Carolina in My Mind

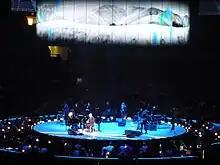
Taylor performs "Carolina in My Mind" during his 2010 Troubadour Reunion Tour with Carole King. The video screen shows scenes of a countryside.

"Carolina in My Mind" became a staple of Taylor's concert repertoire, appearing in the set list of virtually every Taylor tour.